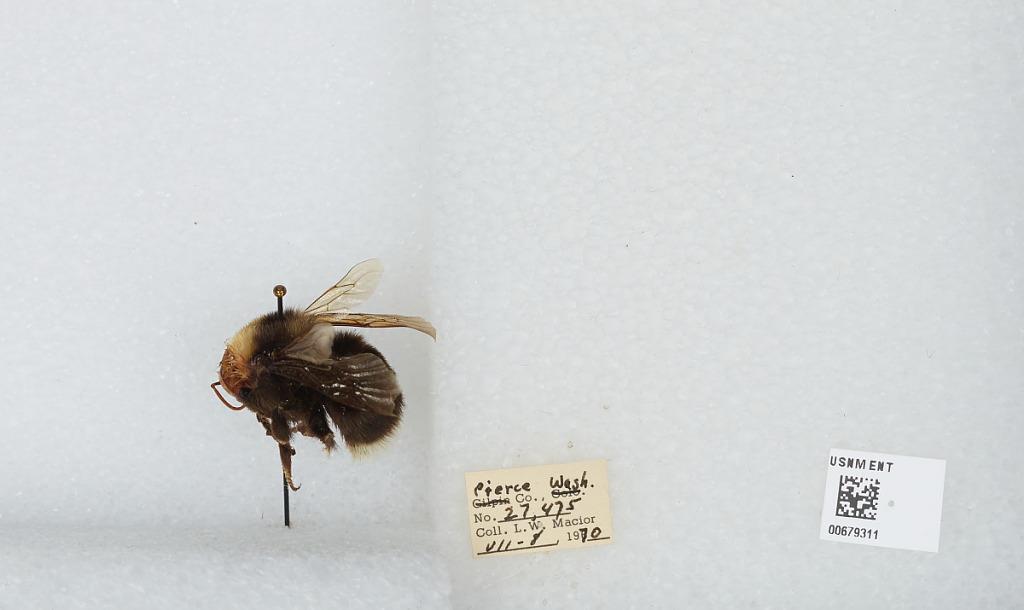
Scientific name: Bombus (Bombus) occidentalis Greene
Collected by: L. Macior
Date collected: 1970-7-8
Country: United States
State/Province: Washington
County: Pierce
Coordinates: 47.05, -122.12